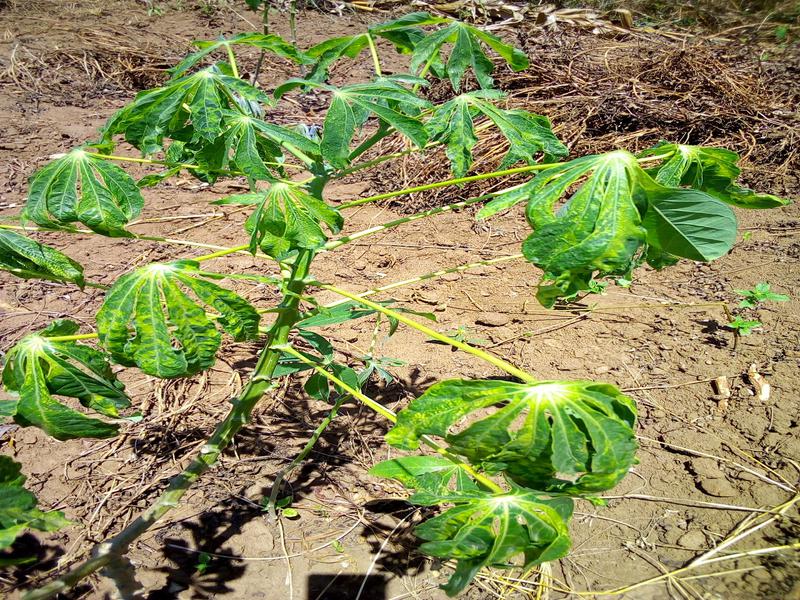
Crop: cassava
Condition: mosaic_disease